Baker Street and Waterloo Railway

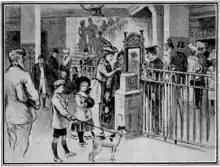
Sketch of a group of people at an underground railway station. A young woman in fashionable clothes is putting a ticket in a box as she prepares to go through a gate. A uniformed inspector looks on while two children with a dog wait for their turn with tickets in hand. Other people are visible in the background.

While the BS&WR raised money, it continued to develop the plans for its route. The November 1895 bill sought powers to modify the planned route of the tunnels at the Baker Street end of the line and extend them approximately beyond their previous end point at the south-eastern corner of Dorset Square to the south-eastern corner of Harewood Square. This area was to be the site of Marylebone station, the new London terminus of the Manchester, Sheffield and Lincolnshire Railway's extension from the Midlands then under construction. Approval for the extension and a new station at Marylebone were included in the (59 & 60 Vict. c. ccxxvii).